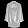
Label: Shirt